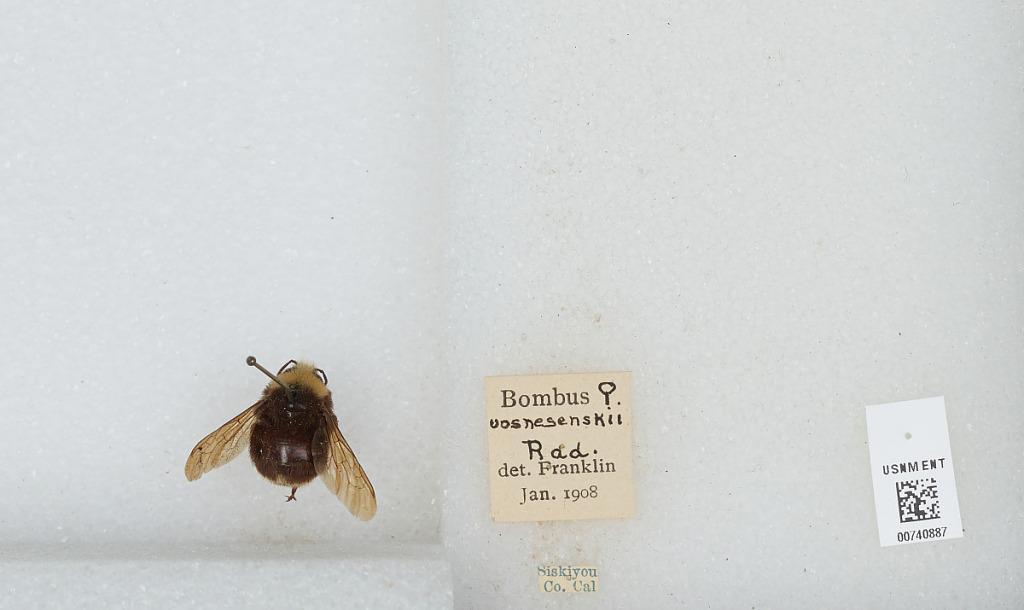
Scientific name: Bombus (Pyrobombus) vosnesenskii Radoszkowski
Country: United States
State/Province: California
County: Siskiyou
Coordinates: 41.5927, -122.541
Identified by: Franklin